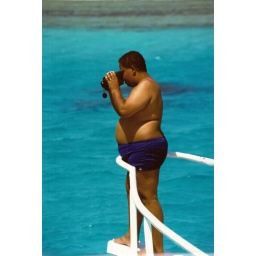
red sea - urghada - egypt - august 1994 - he was recording a video of a blond girl swimming around the boat